Aude

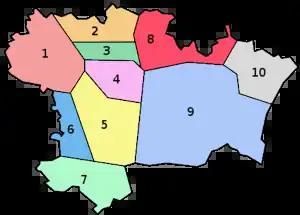
Natural regions of the Aude

The countryside in this department falls into several natural regions: